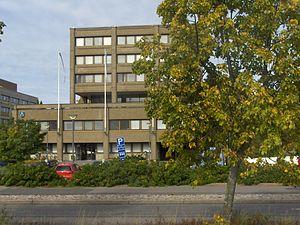
Le Centre d'Espoo est le quartier central de la ville d'Espoo en Finlande.